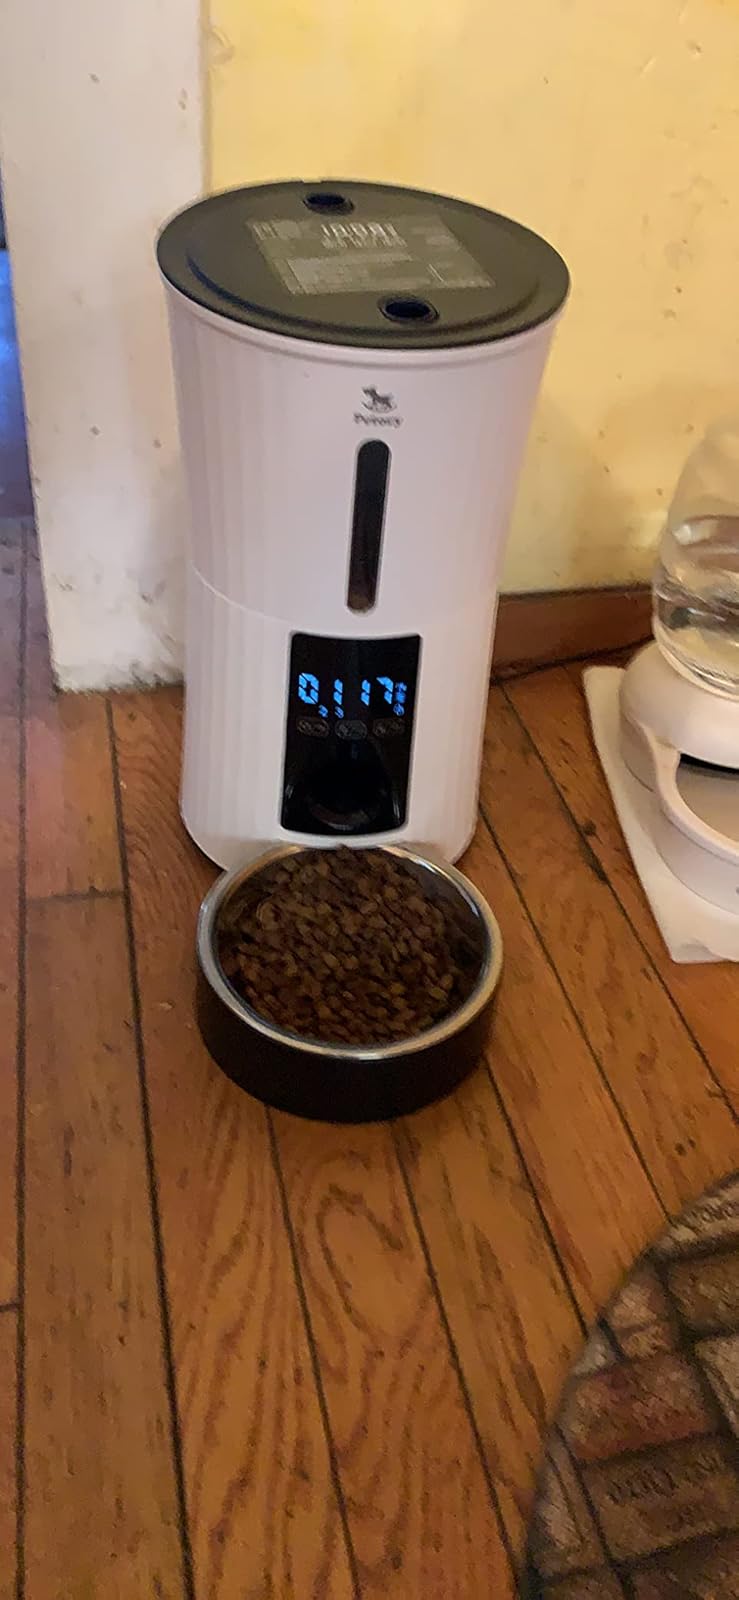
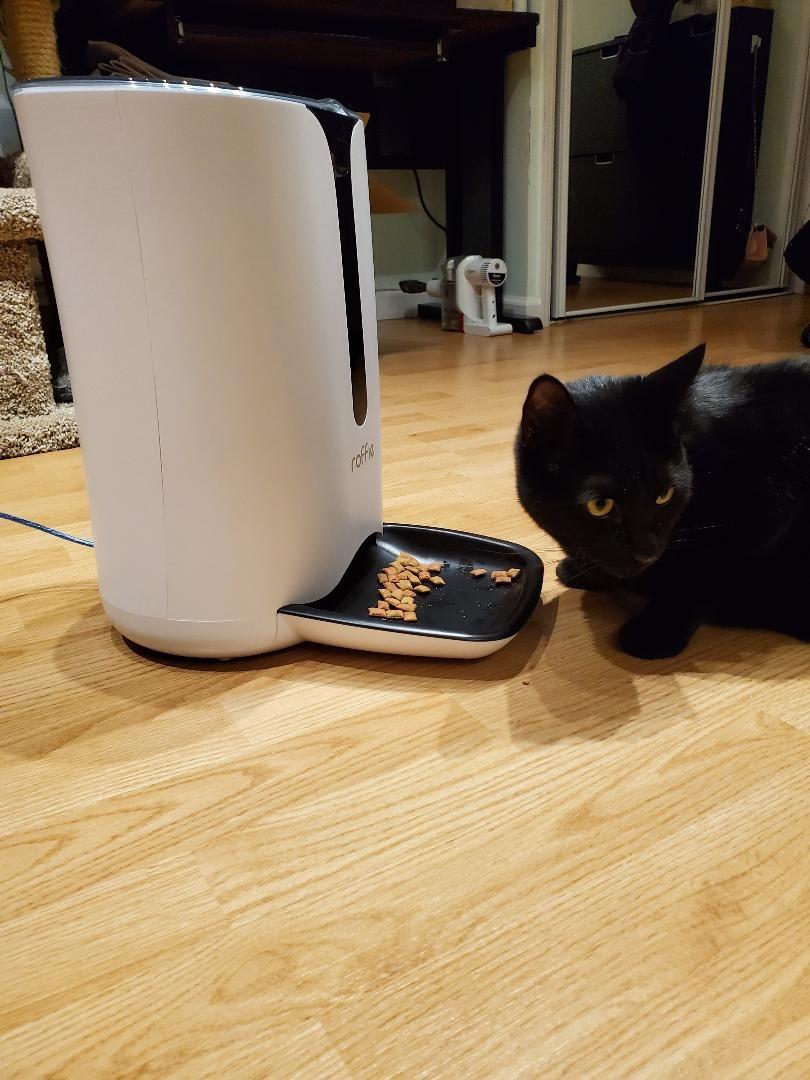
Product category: items_feeder
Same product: no